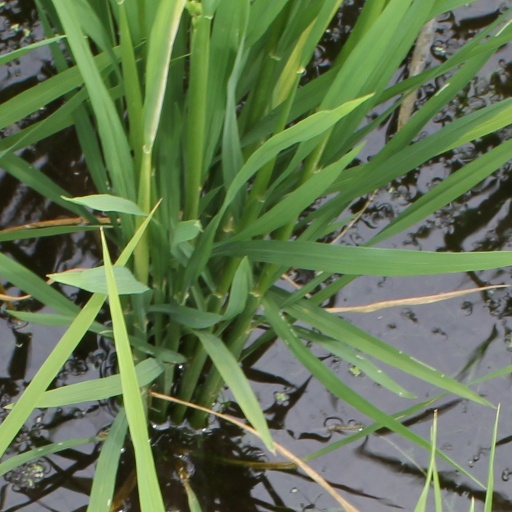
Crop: rice